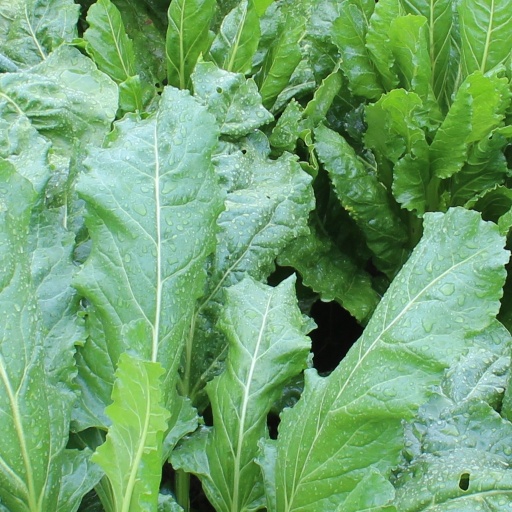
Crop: sugar beet